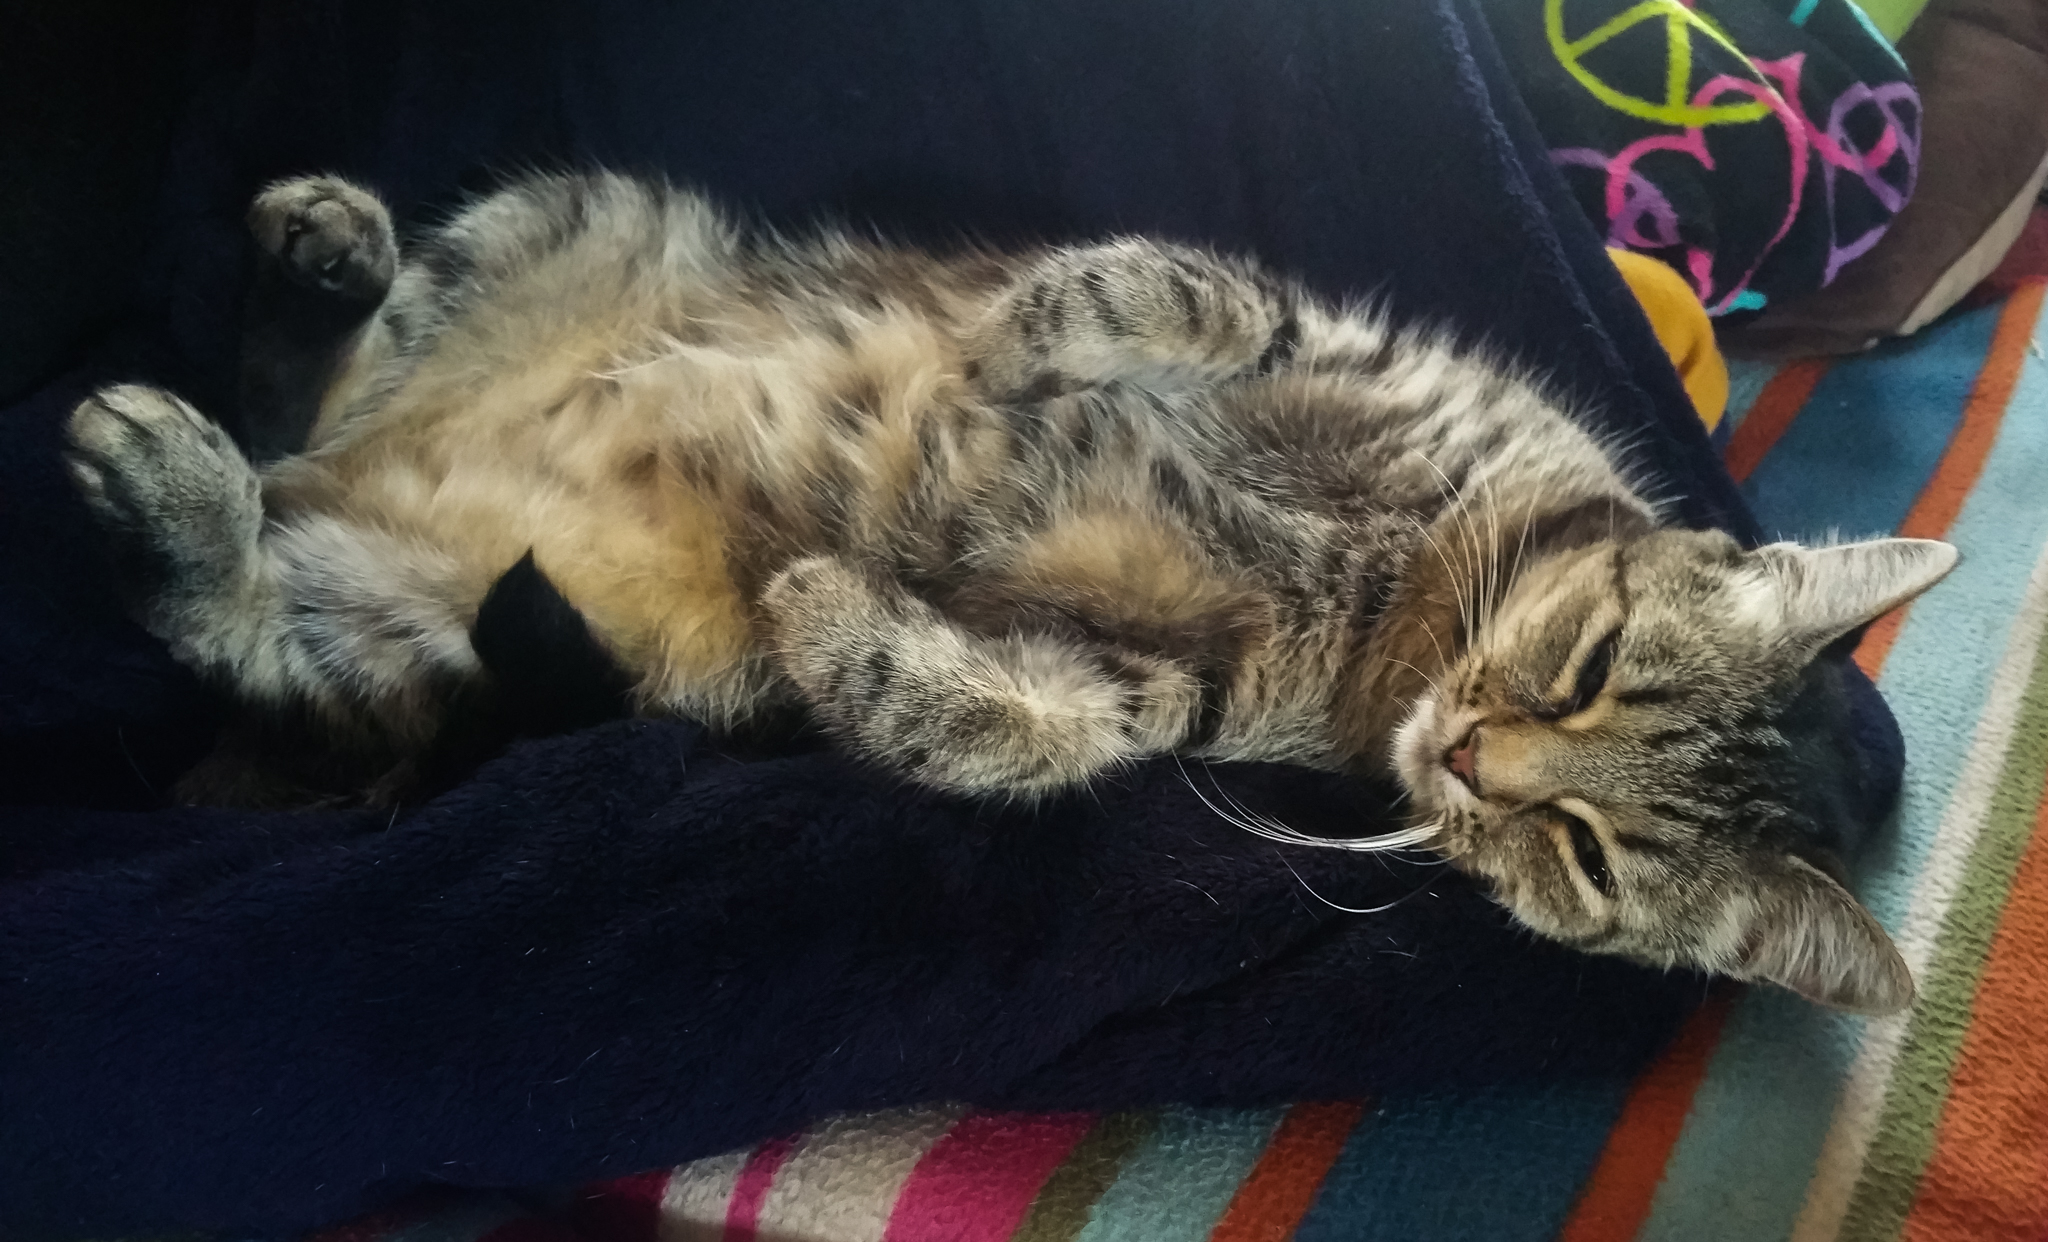
kitten, cat, mammal, cats, whiskers, animals, vertebrate, gatos, ggl1, gaby1, xovesphoto, animales, samsunggalaxynote4, samsungnote4, small to medium sized cats, cat like mammal